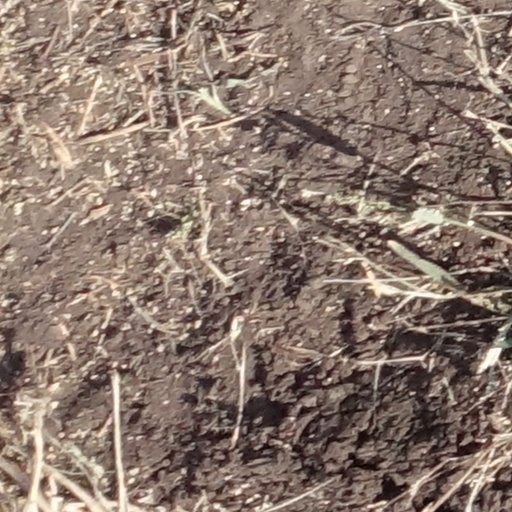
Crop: sorghum